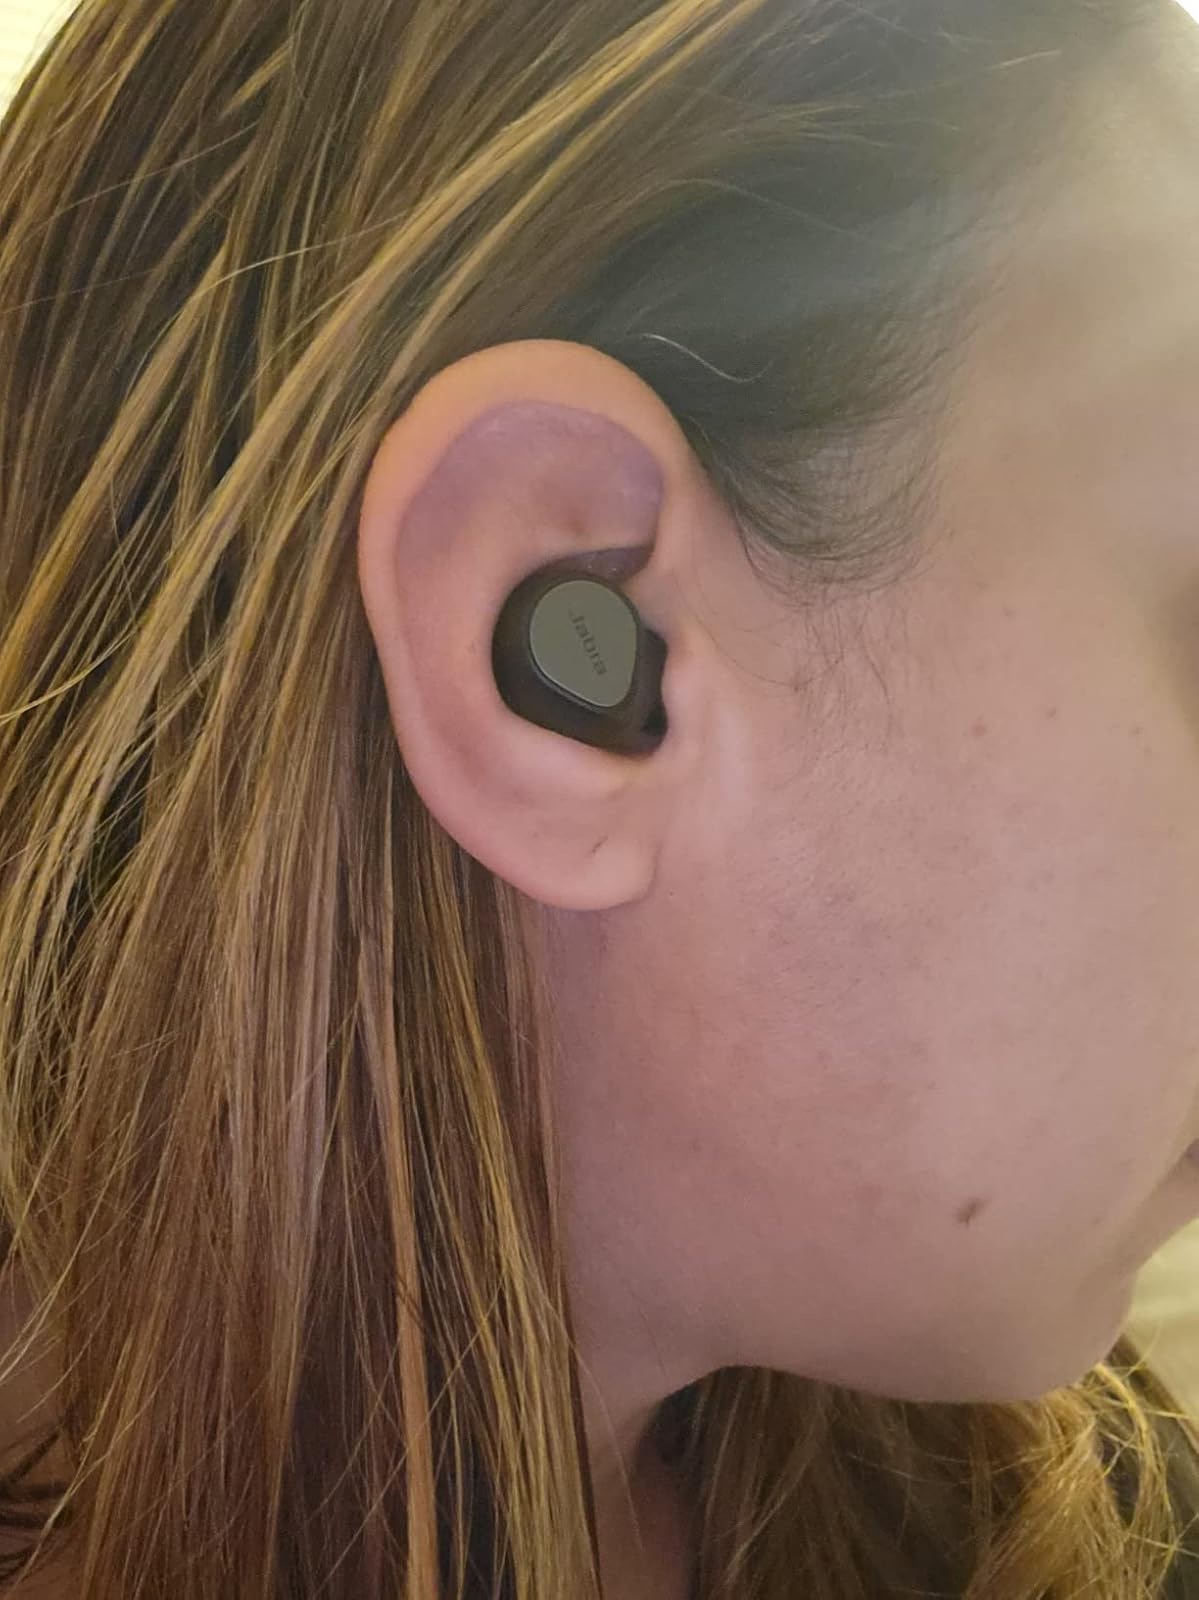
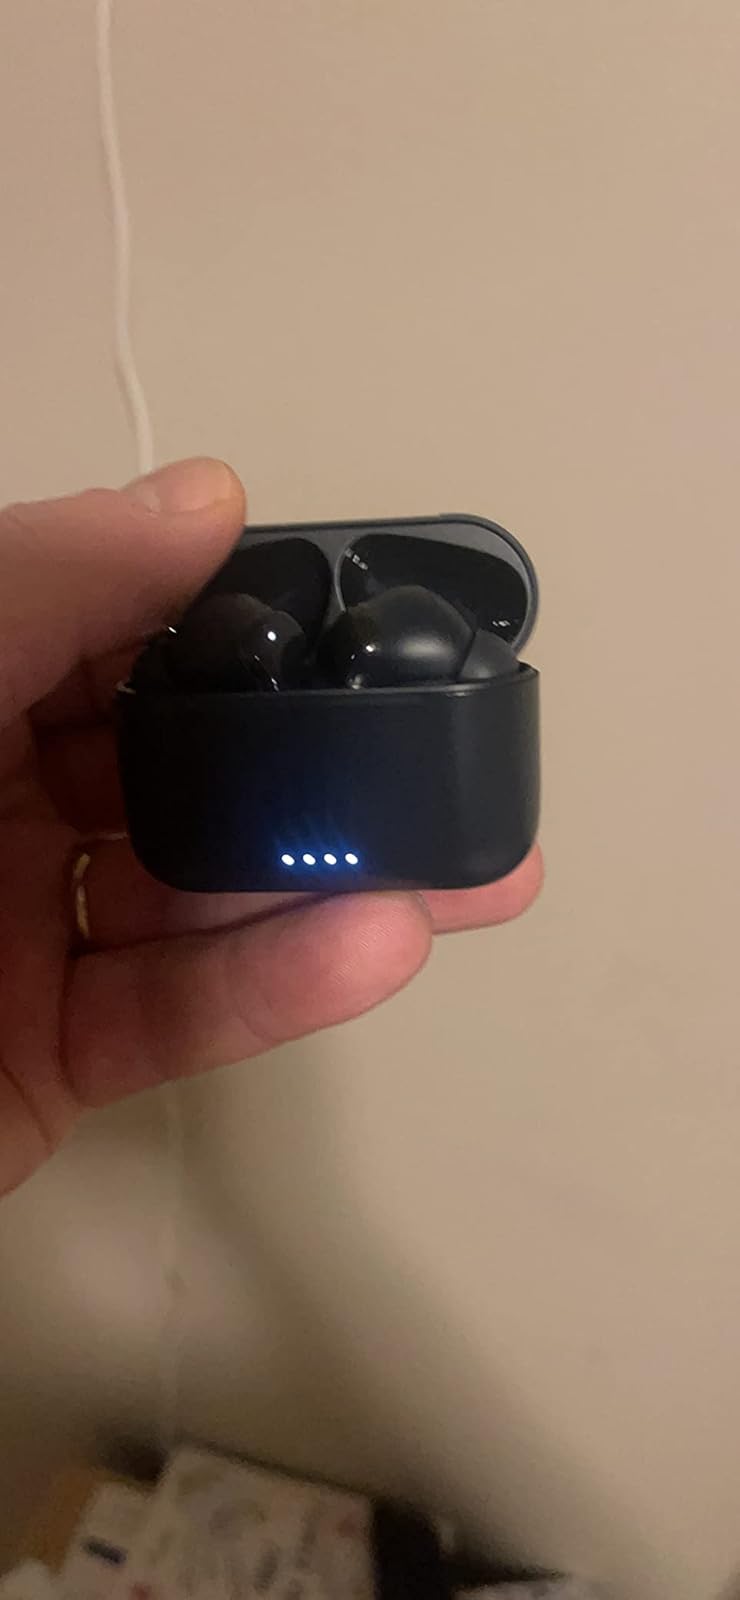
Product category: earbuds
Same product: no